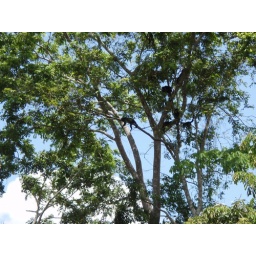
Monkey family sleeping in the tree